Adrar region

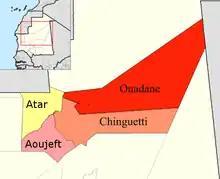
Departments of Adrar

Mauritania is mostly covered with desert, with only its western regions around the coast of Atlantic Ocean having some vegetation. There are some oasis in the desert regions. Since it is a desert, there are large shifting dunes forming temporary ranges. The average elevation is around above the mean sea level. The rainfall in the northern regions closer to the Tropic of Cancer receives around of annual rainfall compared to the southern portions that receives around . The average temperature is , while during the night it reaches .